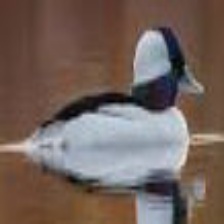
Species: BUFFLEHEAD
Scientific name: BUCEPHALA ALBEOLA
ImageNet parent category: drake